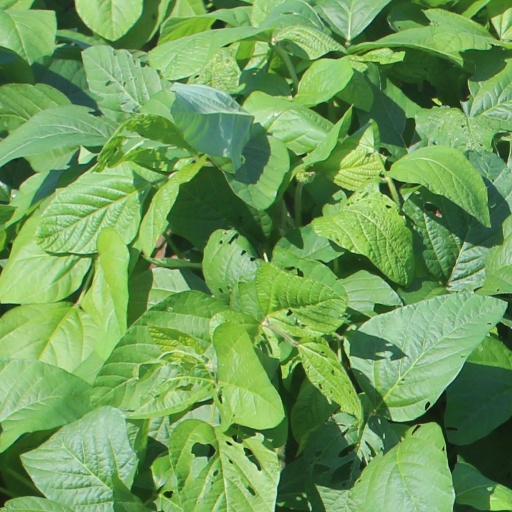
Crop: soybean